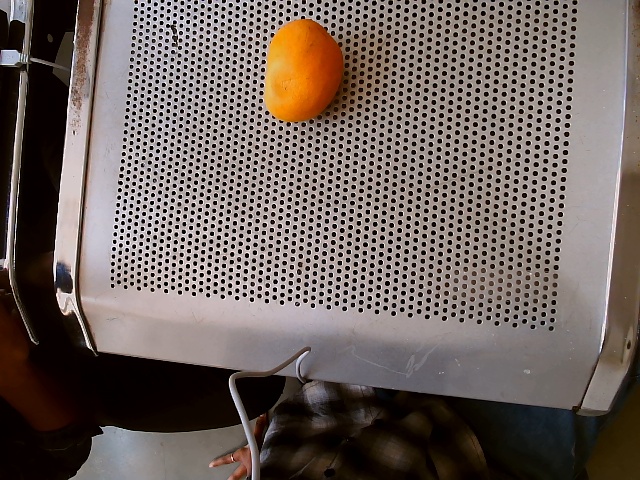
Label: Ripe_Mango